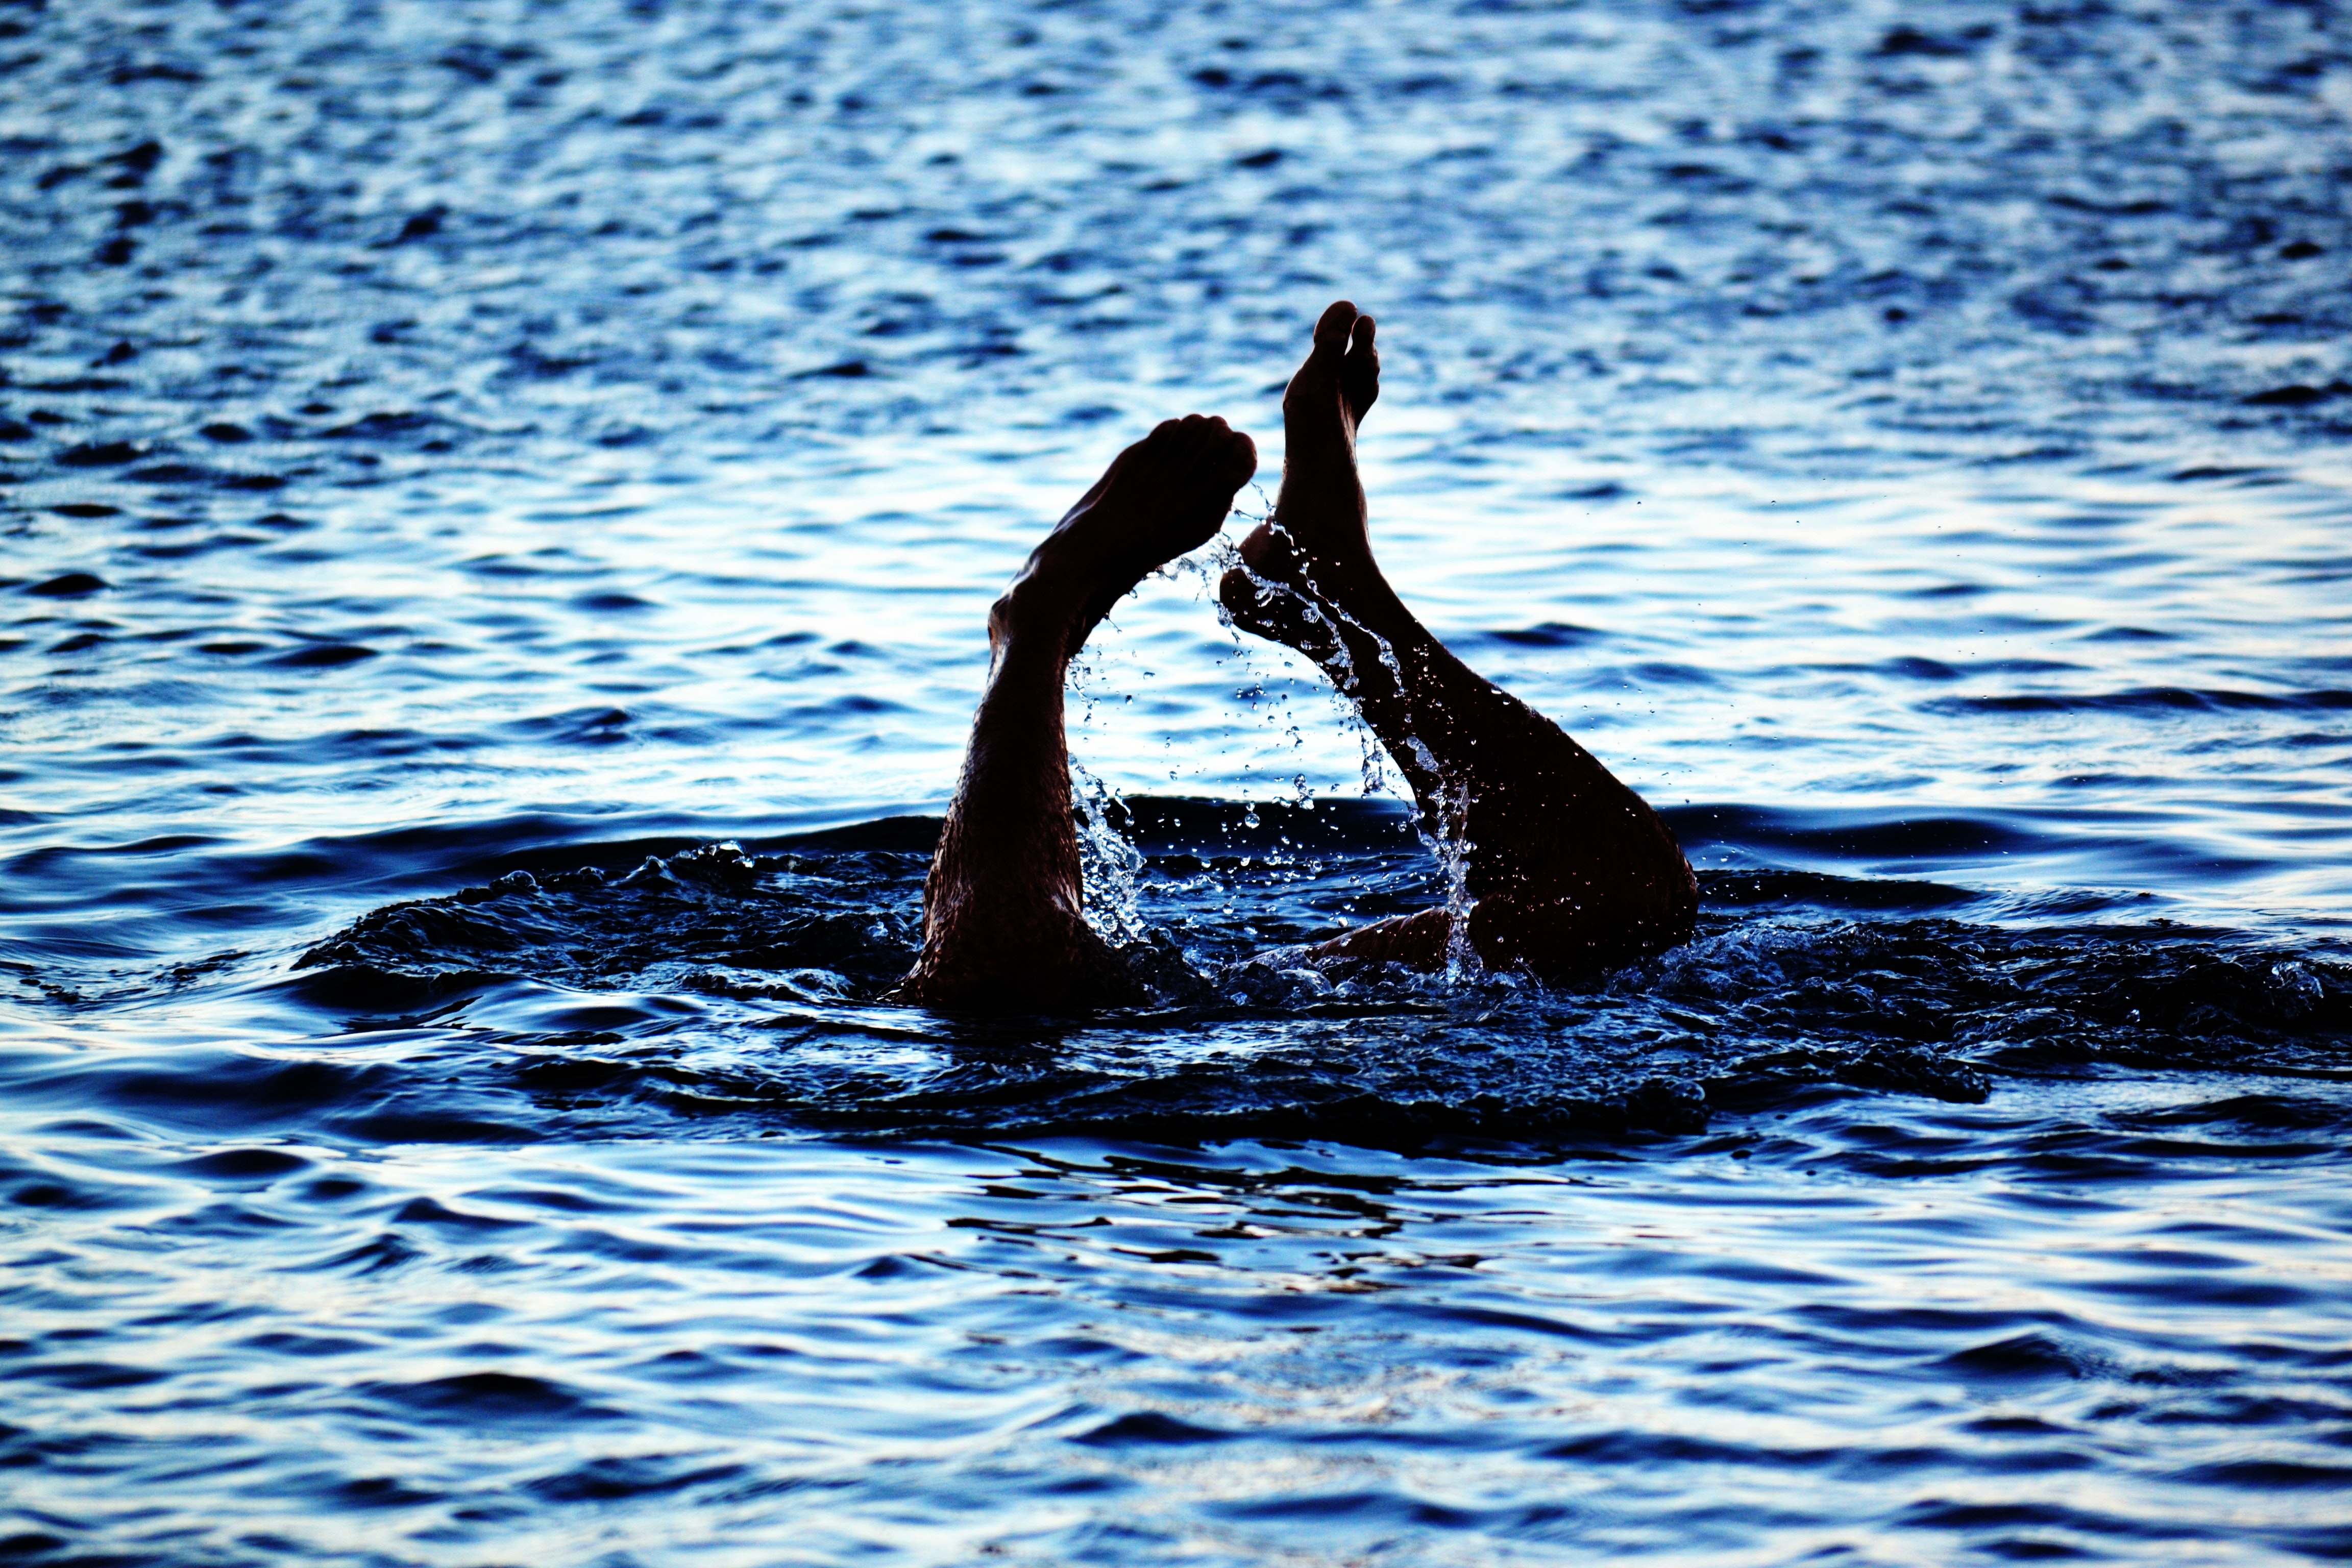
water, swimming, sky, recreation, tree, sea, ocean, reflection, leisure, swimmer, lake, open water swimming, wave